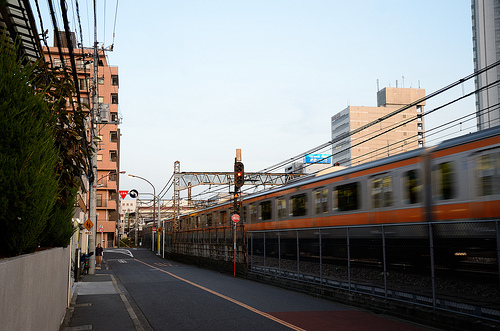
question: 画像はどこで撮られましたか？
answer: 線路が横にある道路上

question: 写っている電車の様子はどうですか？
answer: 線路を走行中

question: 画像には何人の人が写っていますか？
answer: 1人

question: 信号機はいくつ写っていますか？
answer: 1つ

question: 天気はどんな感じですか？
answer: 晴れ

question: 電車は何色ですか？
answer: 銀とオレンジ

question: 道路の様子はどうですか？
answer: 鋪装されており、車が通っていない

question: 信号機は何色の表示を出していますか？
answer: 黄色